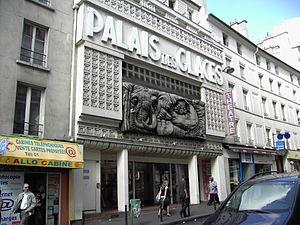
Le Palais des glaces est une salle de spectacle parisienne édifiée en 1876 au 37 rue du Faubourg-du-Temple, dans le 10ᵉ arrondissement de Paris.
La rue du Faubourg-du-Temple est une voie des 10ᵉ et 11ᵉ arrondissements de Paris, en France.